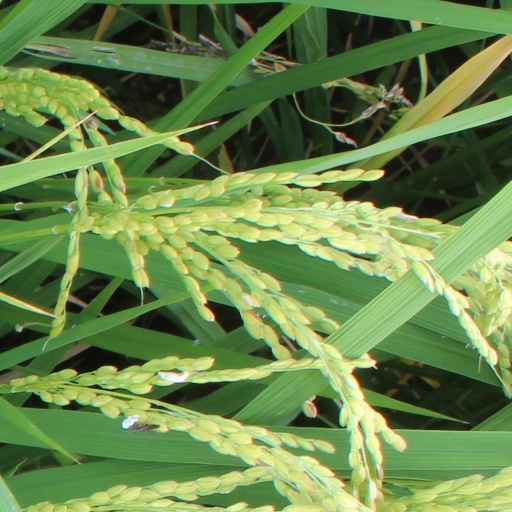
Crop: rice